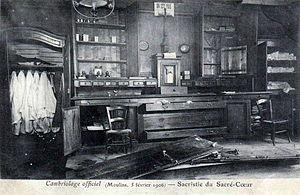
Inventaires de 1906 à Moulins (Allier-France) - Sacristie du Sacré-Cœur Scan d'une carte postale ancienne
Le diocèse de Moulins est une circonscription ecclésiastique de l'Église catholique romaine dont le territoire correspond actuellement aux limites administratives du département de l'Allier.